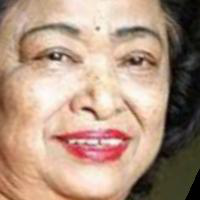
Age group: age 66-80